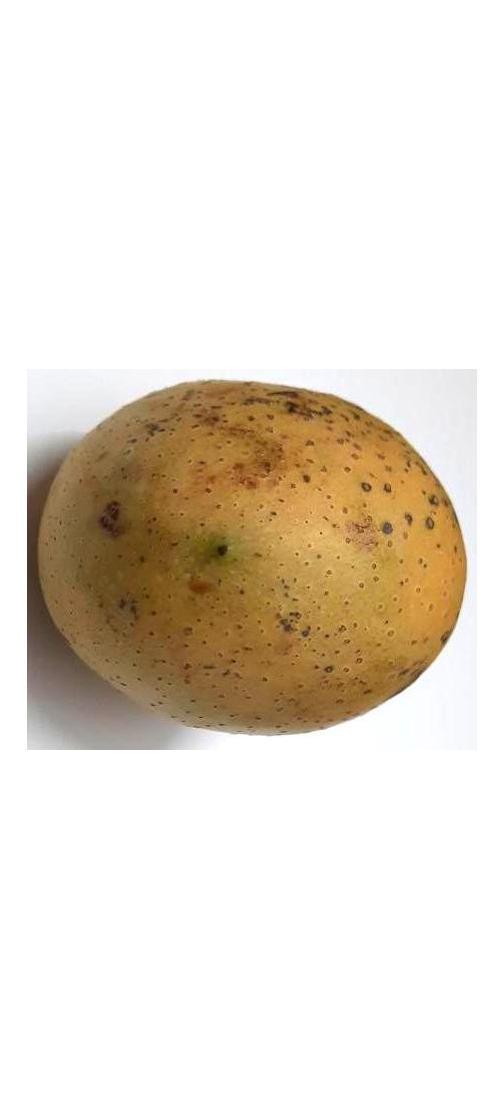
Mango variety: Gourmoti